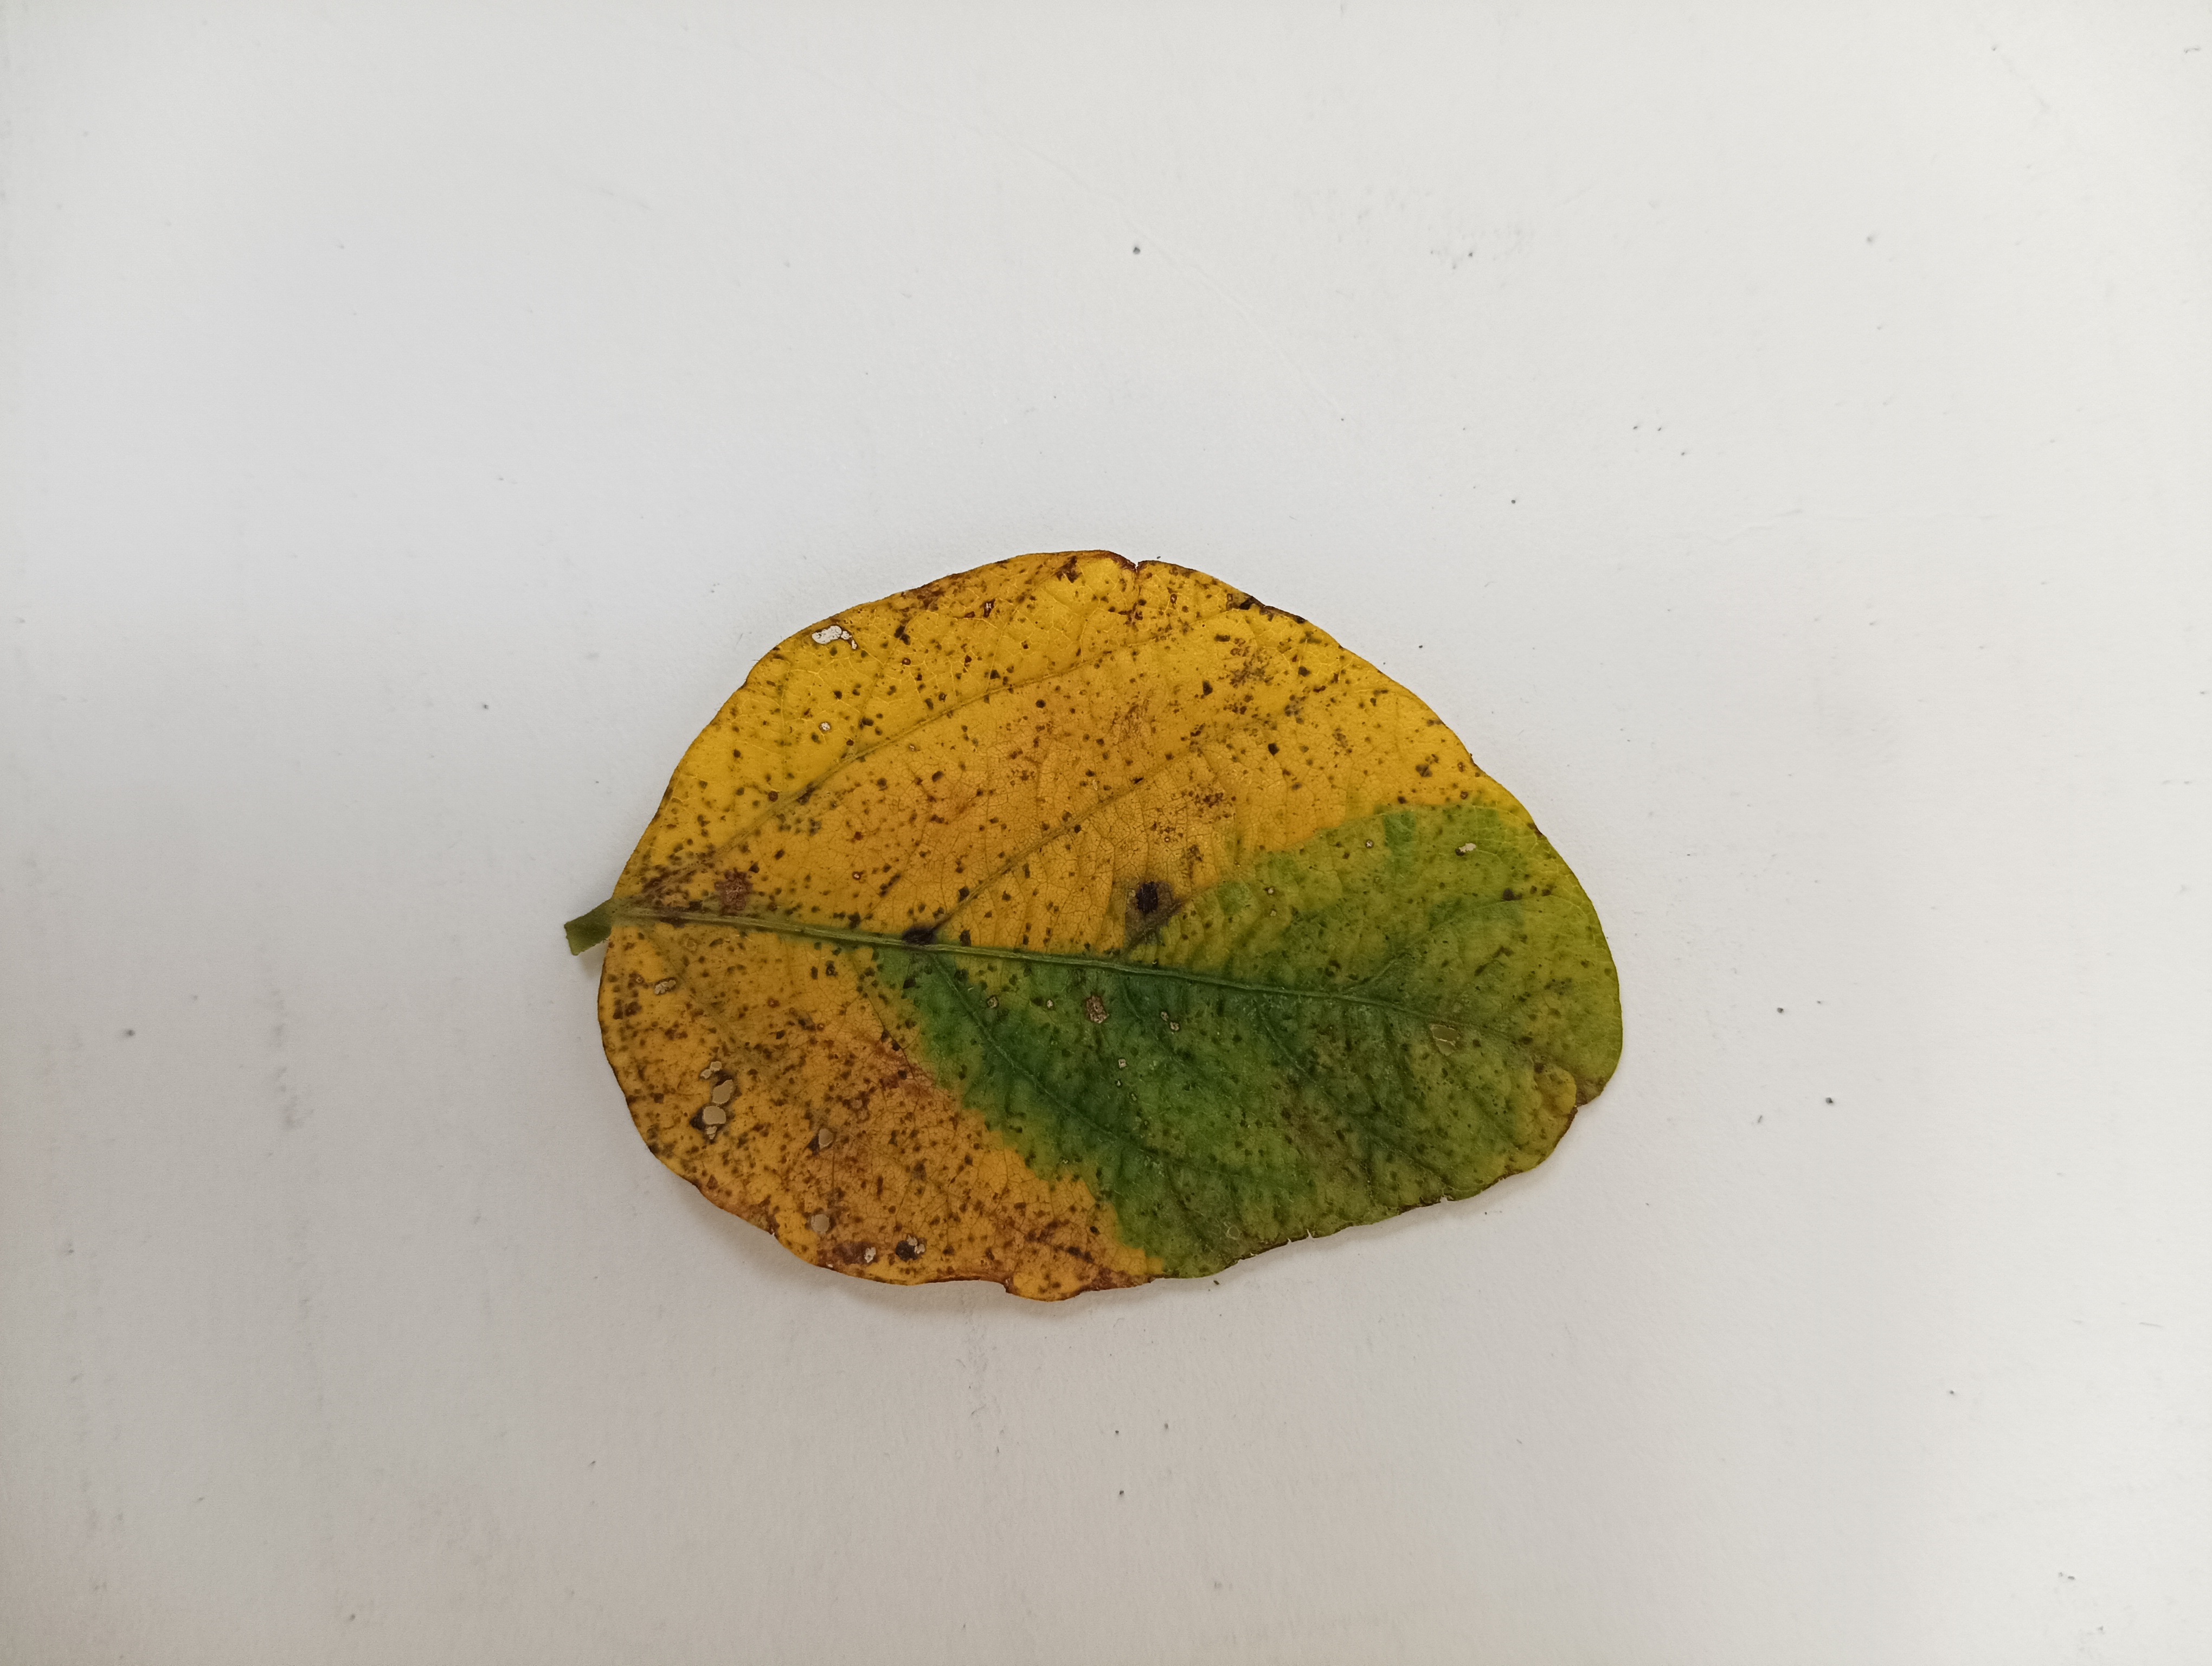
Label: Septoria_Brown_Spot